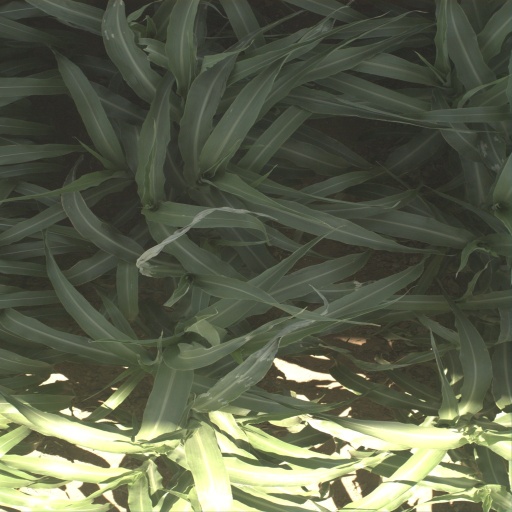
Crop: sorghum